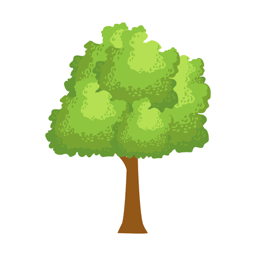
abstract green tree , element of a landscape .